Farlow Herbarium of Cryptogamic Botany

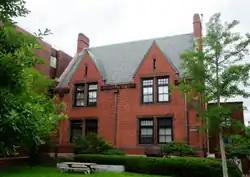
Farlow Herbarium, June 2023

The Farlow Herbarium of Cryptogamic Botany is an herbarium and library at Harvard University with about 1,400,000 specimens, including approximately 75,000 types, of lichens, fungi, bryophytes, diatoms, and algae. It grew from the 1919 bequest of William Gilson Farlow of his personal herbarium and library to Harvard. It grew further from additional bequests from Roland Thaxter, and specimens, manuscripts, correspondence, illustrations, and field notes from other notable researchers such as E. B. Bartram, E. A. Burt, W. H. Weston Jr., D. H. Linder, and Elke Mackenzie.